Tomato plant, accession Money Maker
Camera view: tilt-top (135 deg); turntable rotation: 150 degrees
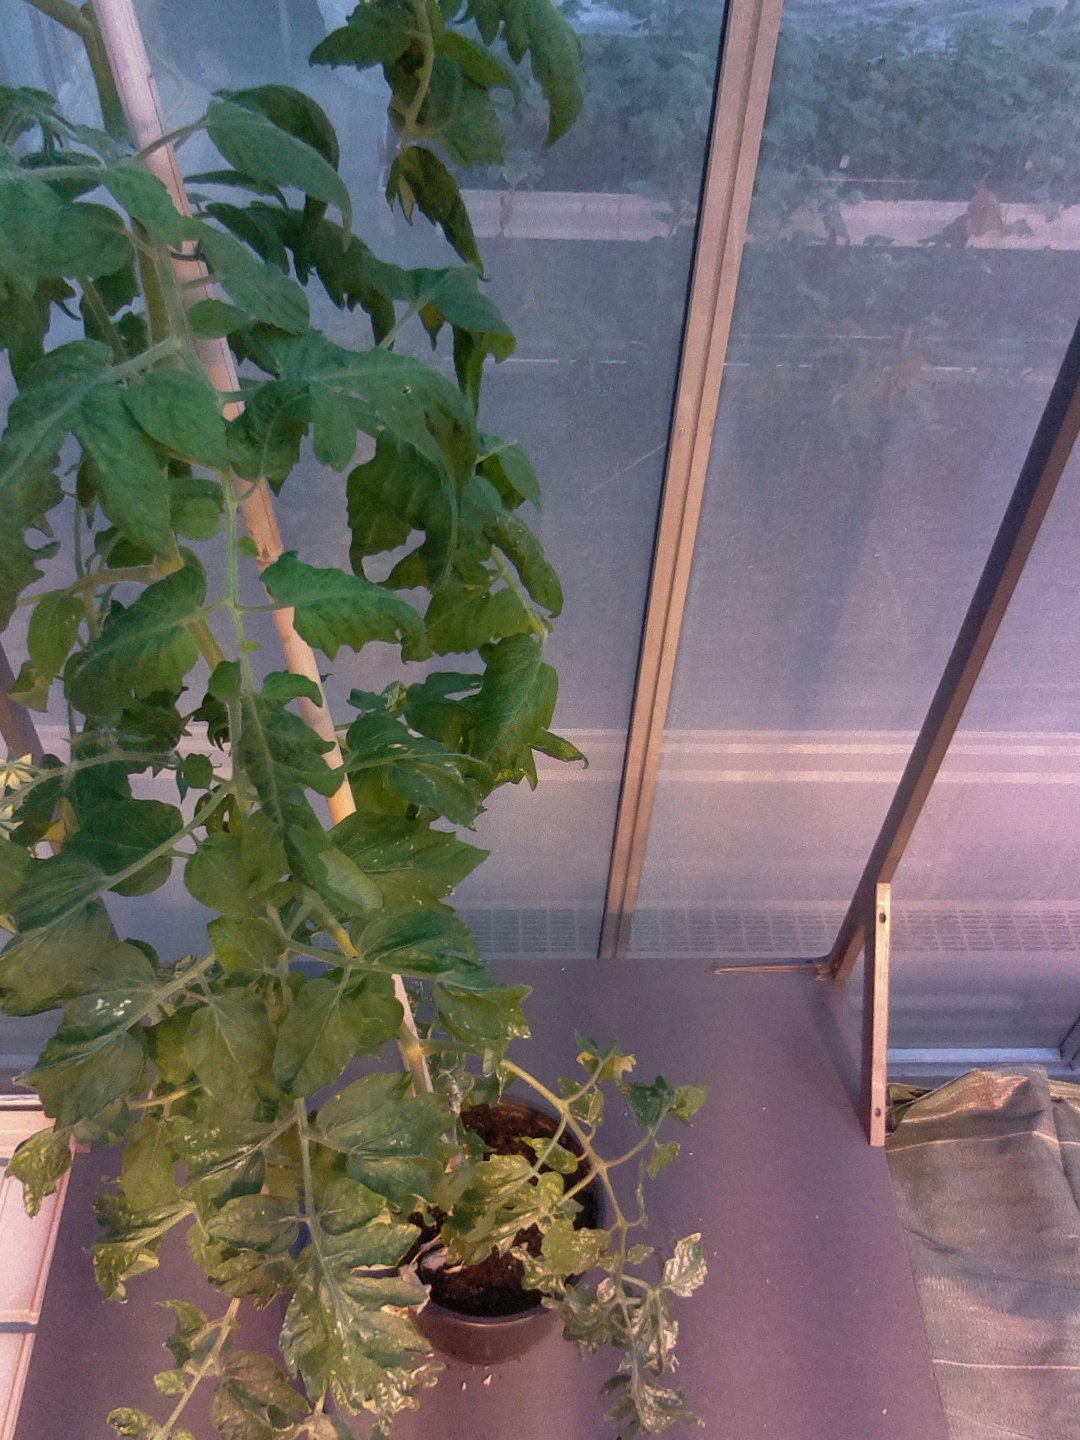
BBCH growth stage 70: Fruits at the main stem or branches visibles